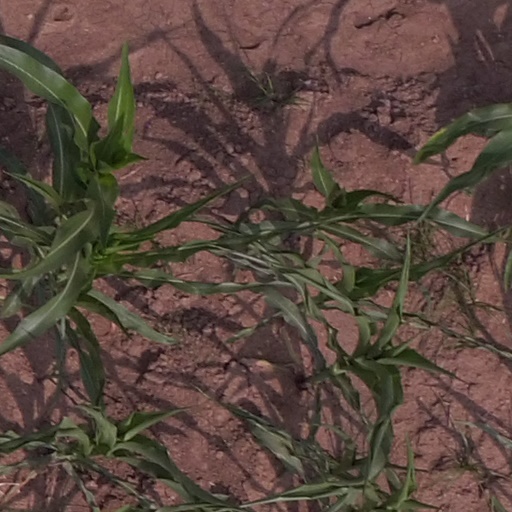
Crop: maize; corn